Christine Duffy

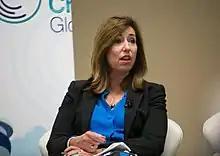
Duffy in 2017

Christine DeVone Duffy is an American businesswoman. She is the president of Carnival Cruise Line.